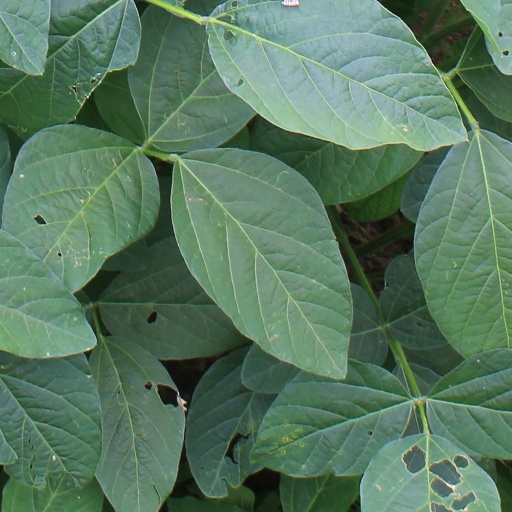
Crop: soybean